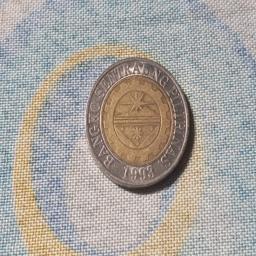
Label: 10_Old_Back